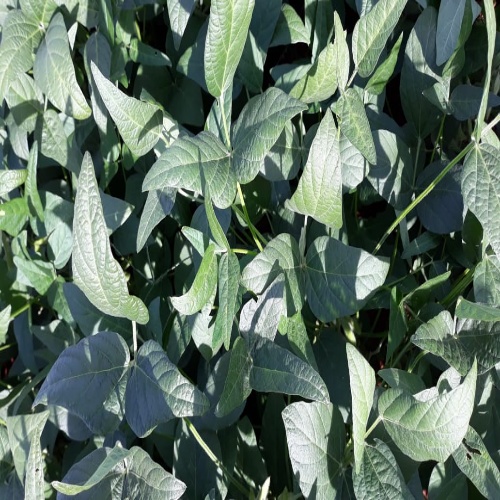
Label: Caterpillar